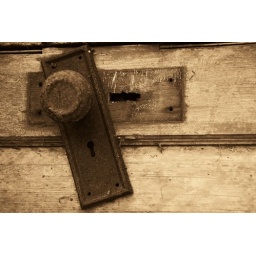
doors over windows #7